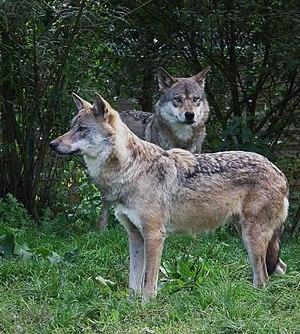
Sollières-Sardières ou Val-Cenis Sollières-Sardières est une ancienne commune française située dans le département de la Savoie, en région Auvergne-Rhône-Alpes.
Pour un article plus général, voir Canis lupus.
Val-Cenis est une commune nouvelle située dans la vallée de la Haute Maurienne-Vanoise, dans le département de la Savoie en région Auvergne-Rhône-Alpes, frontalière avec l'Italie.